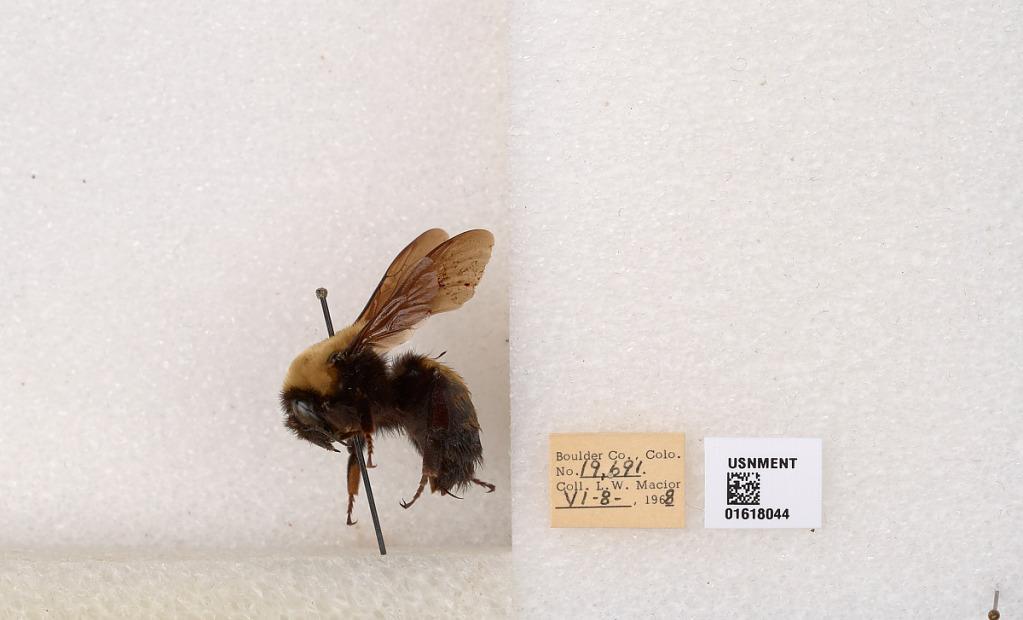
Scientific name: Bombus (Bombus) nevadensis Cresson
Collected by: L. Macior
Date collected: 1968-6-8
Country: United States
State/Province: Colorado
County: Boulder
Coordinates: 40.0925, -105.358